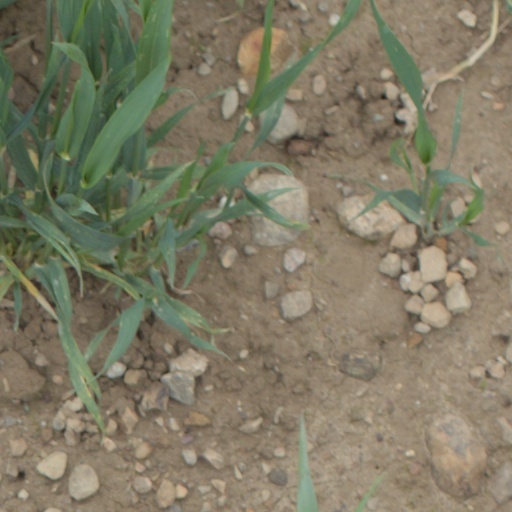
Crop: wheat